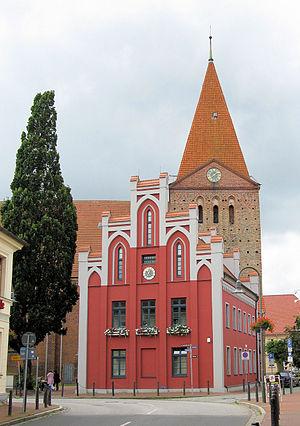
Schwaan est une ville du Mecklembourg-Poméranie occidentale située dans l'arrondissement de Rostock.